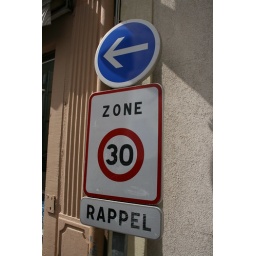
One way street sign in France